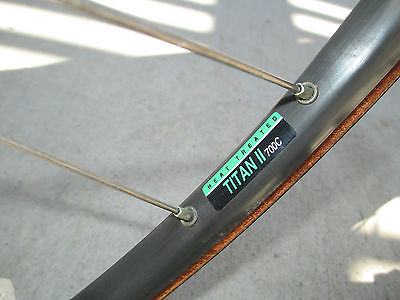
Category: bicycle